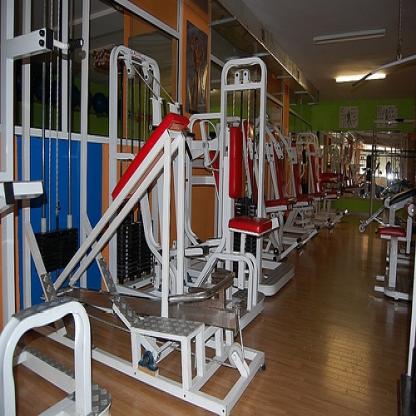
Scene: Indoor